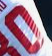
Number: 0